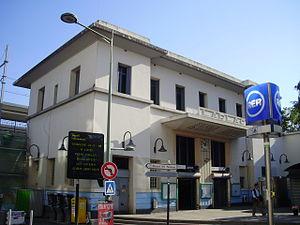
Gare de Laplace, à Arcueil, Val-de-Marne, France (bâtiment voyageurs)
La gare de Laplace est une gare ferroviaire française de la ligne de Sceaux, située dans la commune d'Arcueil.